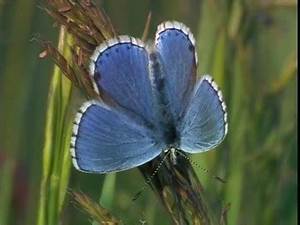
Label: farfalla